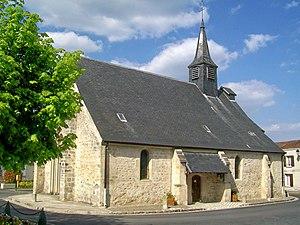
Façade sud de l'église d'Orry-la-Ville.
Cet article recense les monuments historiques de l'est de l'Oise, en région des Hauts-de-France, en France.
Orry-la-Ville est une commune française située dans le département de l'Oise en région Hauts-de-France. Ses habitants sont appelés les Orrigeois.